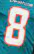
Number: 8